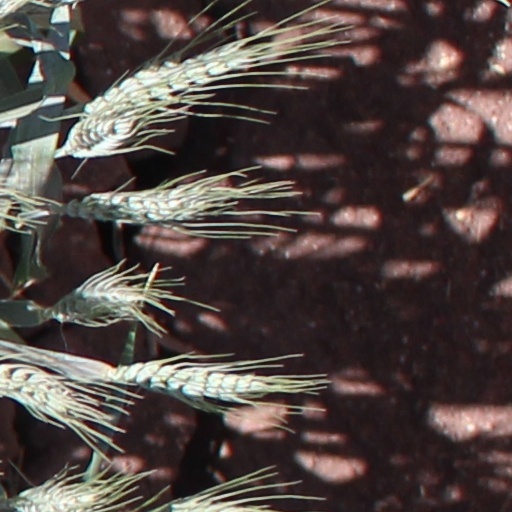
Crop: wheat